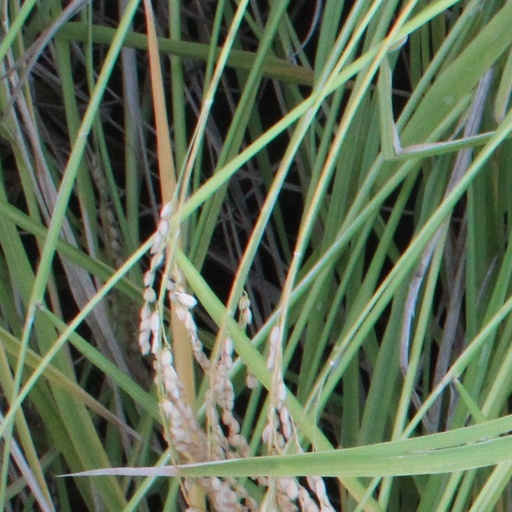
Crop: rice